Eine Nacht in Venedig

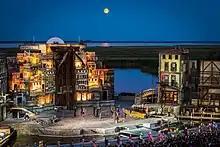
2015 production at the Seefestspiele Mörbisch festival in Austria

It is an evening in eighteenth-century Venice. In a square on the Grand Canal, with a view across to the Ducal Palace and the Isle of San Giorgio, people stroll around as the sun goes down, while the tradeswomen call out their wares. The young Neapolitan macaroni cook Pappacoda observes that, for all the splendours of the city, Venetians do not have everything without their macaroni cook. "Macaroni as long as the Grand Canal, with as much cheese as there is sand in the Lido" – that is what Pappacoda offers. The young man is approached by Enrico, a naval officer, enquiring whether the Senator Delacqua is at home. When he is told that he is at a sitting of the Senate, Enrico sees it as an opportunity for a few private minutes with the Senator's young wife Barbara. However, she also is out, so Enrico slips Pappacoda a coin to give Barbara a letter with the message that Enrico will be ready for her at nine o'clock that evening.